Thomas Waters (architect)

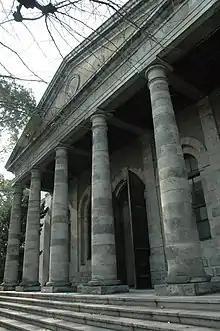
Former Mint of Japan, Osaka

Thomas James Waters (17 July 1842 – 5 February 1898) was an Irish civil engineer and architect. He was active in Bakumatsu and early Meiji period Japan.